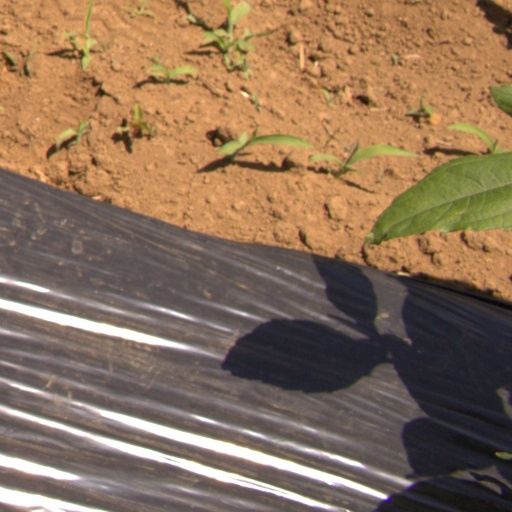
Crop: Jerusalem artichoke